Deep wading

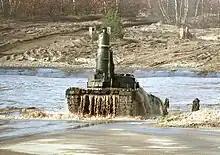
German Leopard 2A4 with turret snorkel, 2010

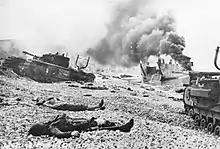
Churchill tanks on the Dieppe beach. The Y-shaped pipes on the rear decking are exhaust pipe extensions to allow deep wading.

Although Duplex Drive allowed landing craft to release tanks farther from shore, the alternative deep wading gear permitted a tank to drive partially or completely underwater on the sea floor rather than swim. Deep wading Churchills took part in the 1942 Dieppe raid, and also operated during the D-Day assault. These tanks were given waterproofed hulls and air intake and exhaust trunking to allow them to come ashore from shallow water. Tall ducts extended from the engine deck to above the turret top and they needed to stay above water. The front duct was the air intake for the engine and crew compartment, the rear duct vented the exhaust. This device saw use in many amphibious operations, it was also used on light tanks and tank destroyers. The US had similar devices for trucks and jeeps.